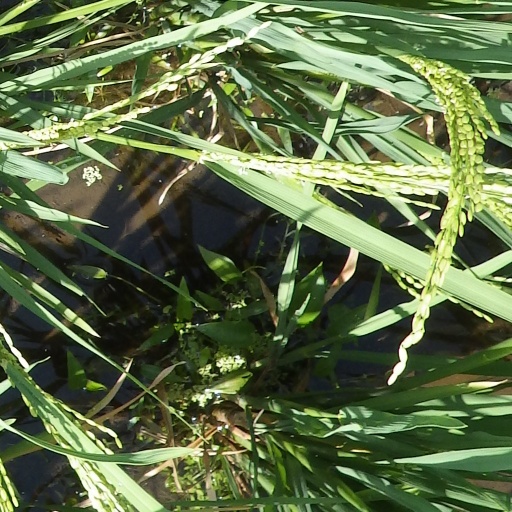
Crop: rice